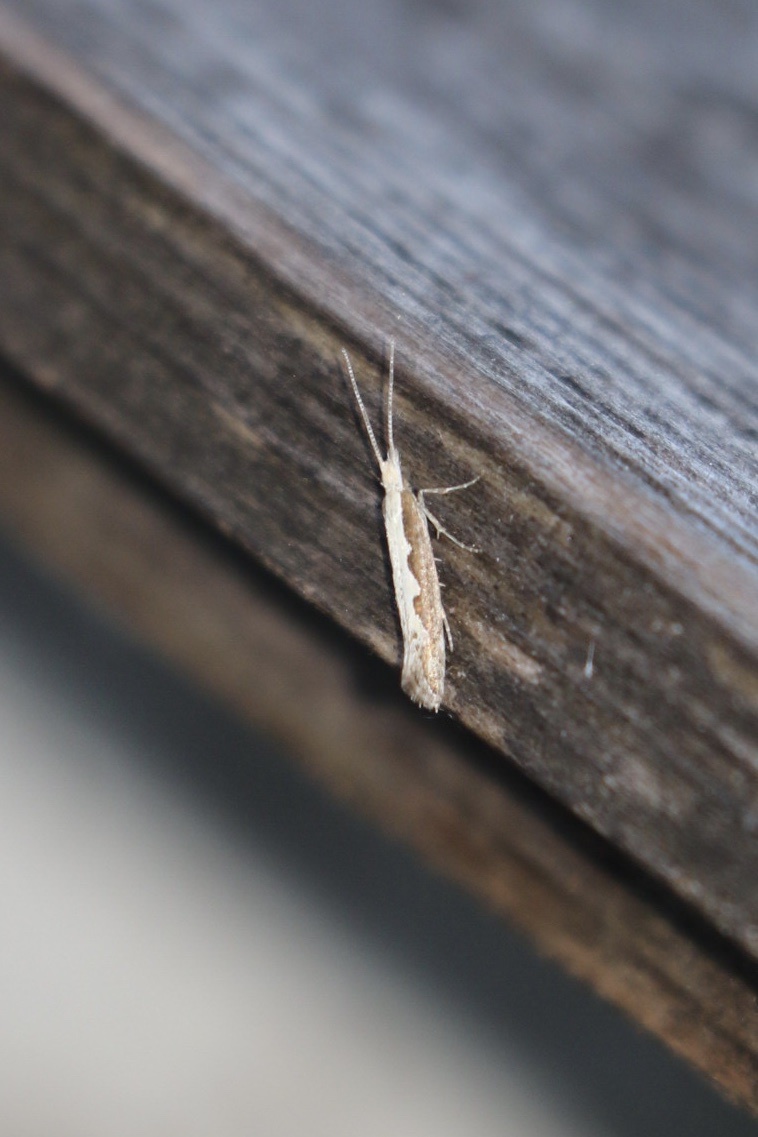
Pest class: diamondback_moth